Harz

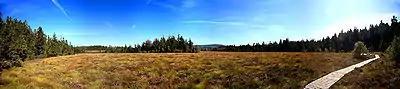
Torfhaus Moor

The raised bogs in the Harz are some of the best preserved in central Europe. They were formed at the end of the last ice age about 10,000 years ago. A significant proportion of the vegetation on these raised bogs is made up of peat mosses ("Sphagnum spec."). The flarks ("Schlenken") and the hummocks ("Bulten") are home to different species of flora. In the flarks, for example, "Sphagnum cuspidatum" is found, whereas the hummocks are preferred by "Sphagnum magellanicum". The blanket of peat moss is penetrated by dwarf bushes such as cowberry and blueberry. Bog-rosemary ("Andromeda polifolia") is a relict of the ice age. Other such ice age plants include the dwarf birch ("Betula nana") and few-flowered sedge ("Carex pauciflora"). Cranberries ("Vaccinium oxicoccus") bloom from May to June. The black crowberry ("Empetrum nigrum") may also be seen amongst those bearing black fruit. Common heather (Calluna vulgaris) grows on the drier hummocks and occasionally the cross-leaved heath ("Erica tetralix") may be found. Typical grasses are the sheathed cottongrass ("Eriophorum vaginatum"), known for its bright, white clusters of fruit and deergrass ("Scirpus cespitosus"), which is rust-red in the autumn. One fascinating moorland plant is the round-leaved sundew ("Drosera rotundifolia"). Bog or northern bilberry (Vaccinium uliginosum) grows on the drier margins of the bog.